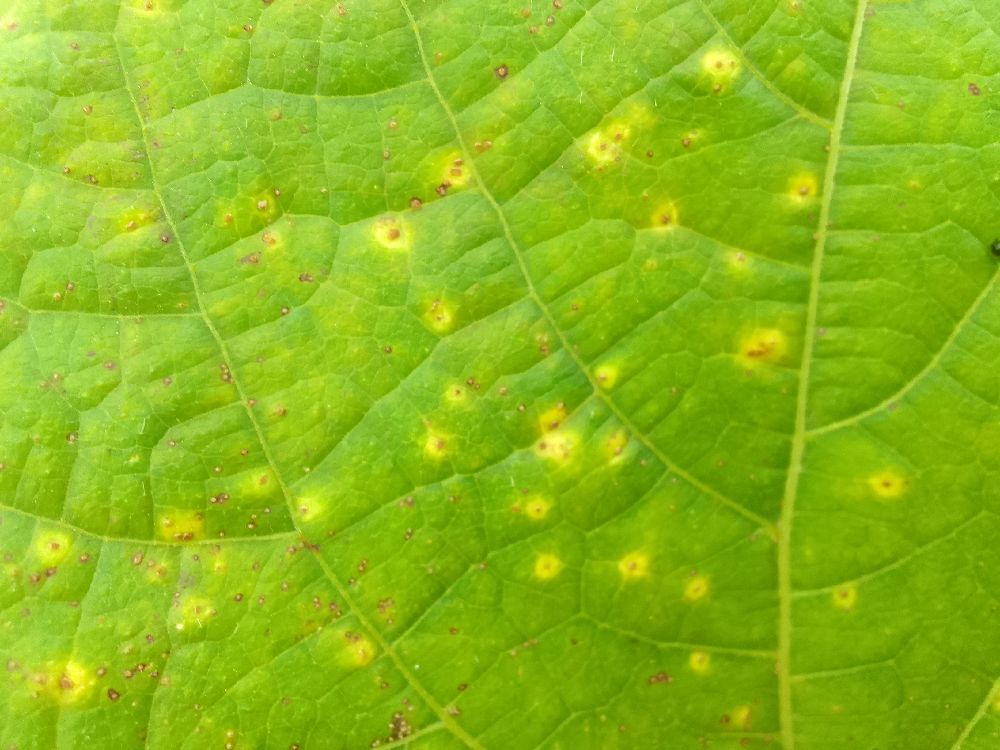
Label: rust